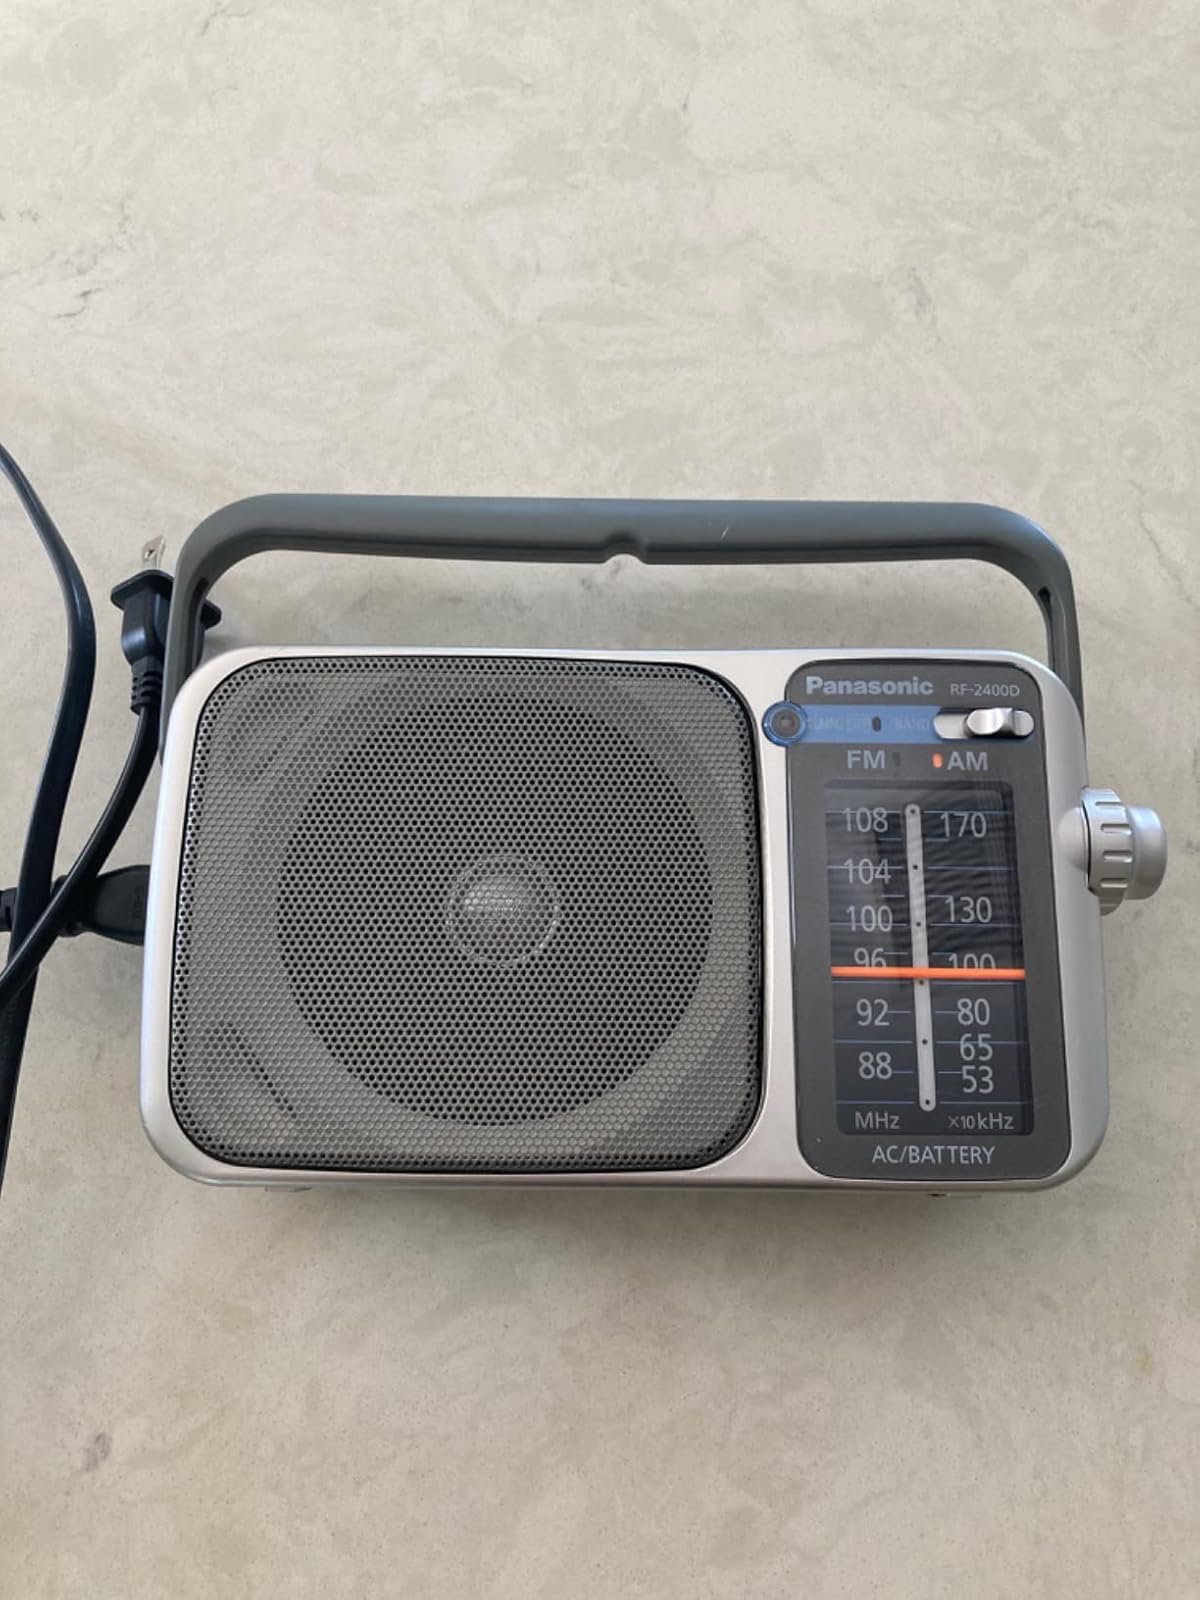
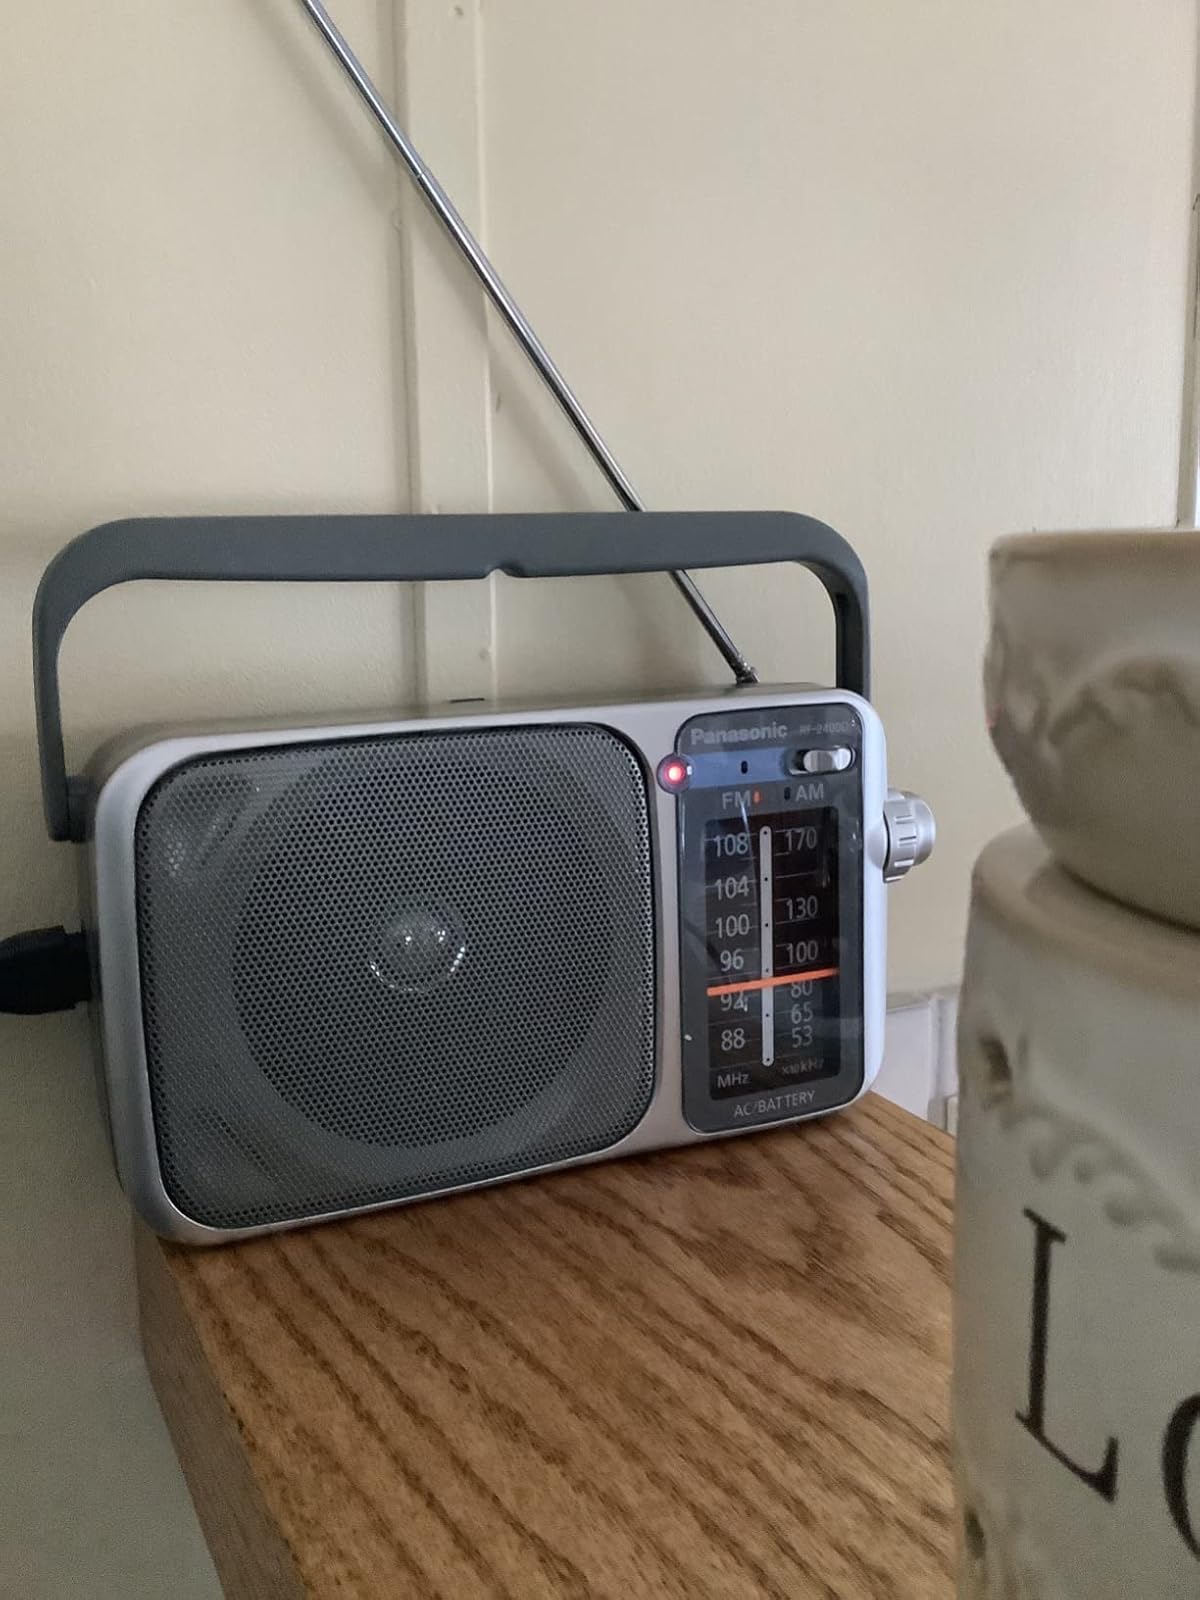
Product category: radio
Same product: yes